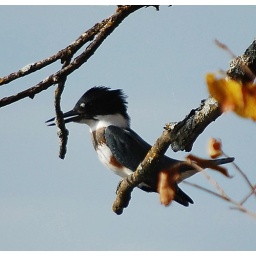
Found this bird by the lake and actually saw him dive into the water, make a big splash, and catch a fish.